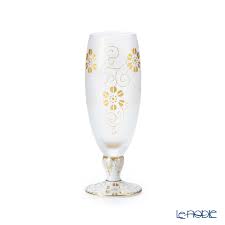
Label: glass